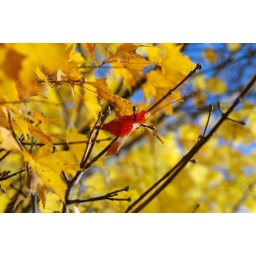
red leave lost in the yellow tree